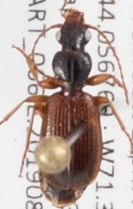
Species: Cymindis neglecta
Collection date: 2019-08-07
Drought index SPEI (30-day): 0.264
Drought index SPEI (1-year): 1.13
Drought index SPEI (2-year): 0.88